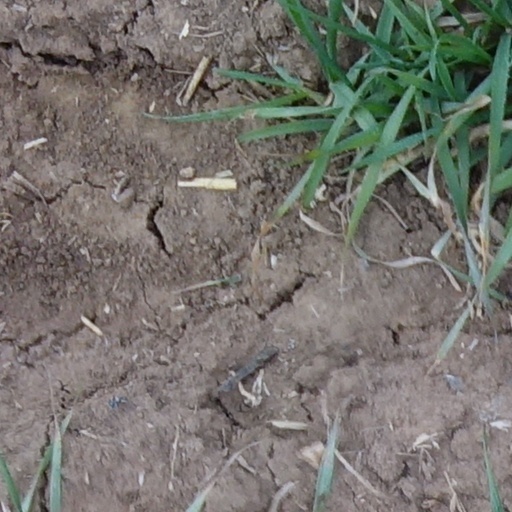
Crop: wheat